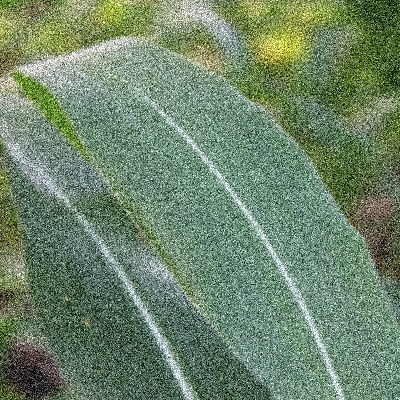
Label: Corn_(Maize)___Leaf_Spot